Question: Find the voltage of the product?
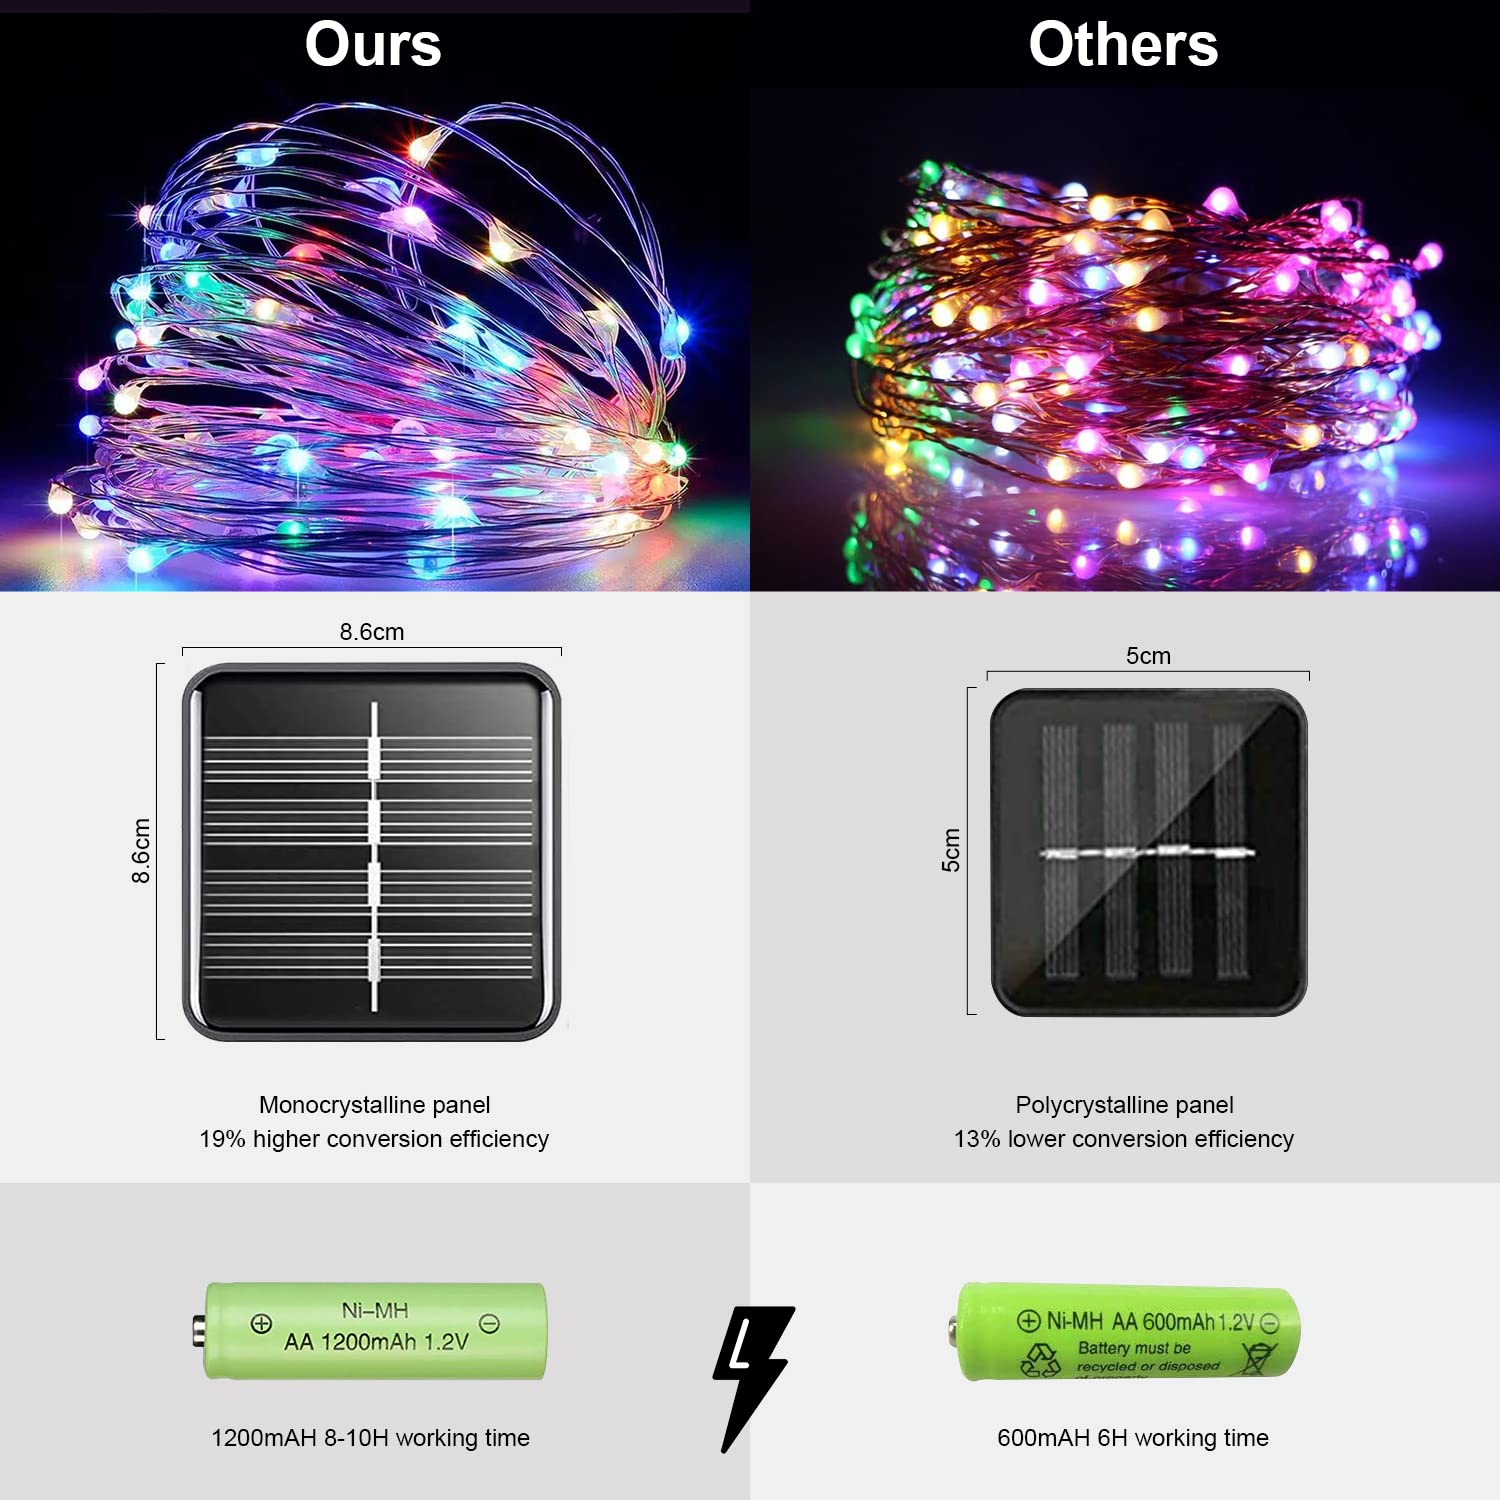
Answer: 1.2 volt